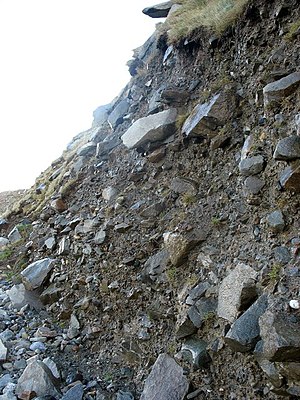
Moræne
Typisk blokmoræne (vestkysten af Wales).
En moræne, også kaldet en till, er en jordart bestående af mineralkorn, bjergartsfragmenter og klippestykker af forskellig kornstørrelse, der er blevet efterladt af en gletsjer. Moræners sammensætning vil altid afspejle de jord- og bjergarter, som gletsjeren er gledet hen over på sin vej til det sted, hvor morænen er aflejret. Moræner inddeles ud fra deres kornstørrelsessammensætning i moræneler, morænesilt, morænesand, morænegrus og blokmoræne. I områder, hvor overfladen er præget af grundfjeld eller bjerge, som Nord- og Mellemskandinavien og Alperne, vil moræner overvejende være af typen morænesand, -grus eller blokmoræne, mens de i områder med en overflade bestående af finkornede løsjordsaflejringer, som Danmark, Skåne og det meste af Mellemeuropa, overvejende vil være af typerne moræneler, -silt eller -sand.